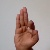
The image shows a hand gesture representing the letter 'F' in Indian Sign Language.